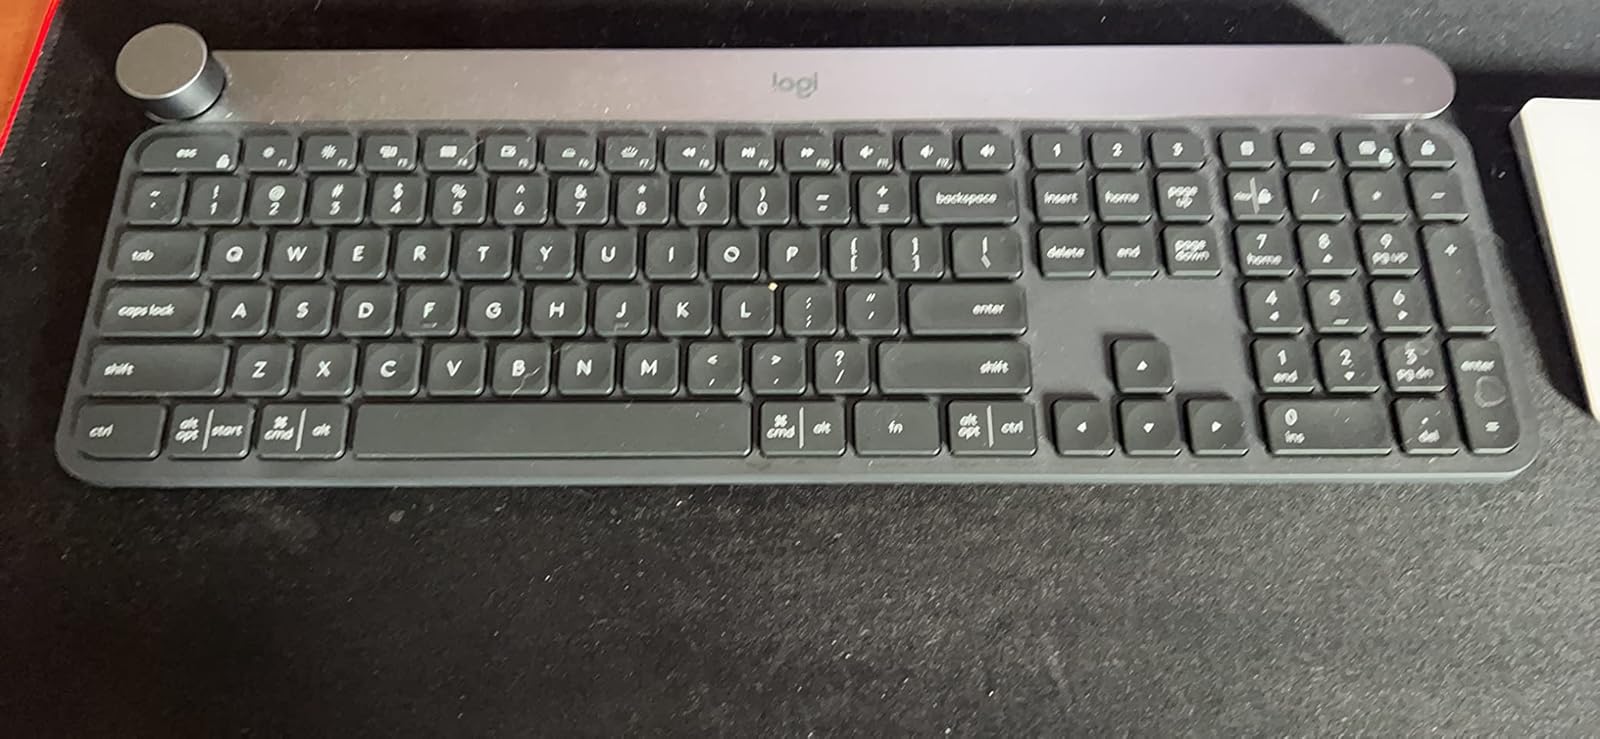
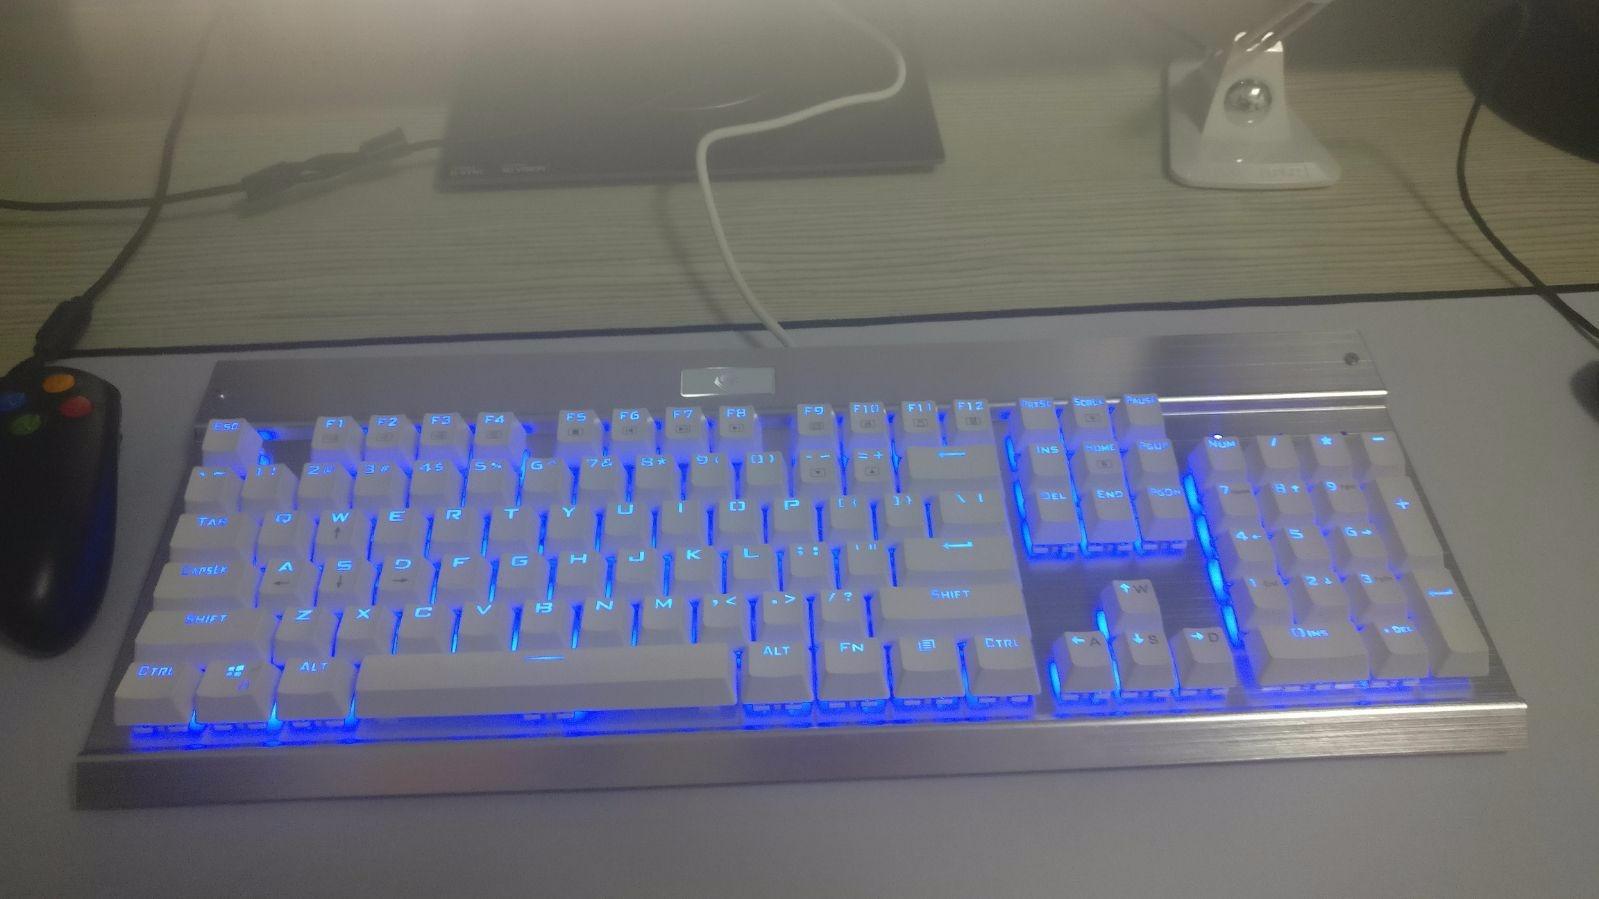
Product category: keyboard
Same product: no